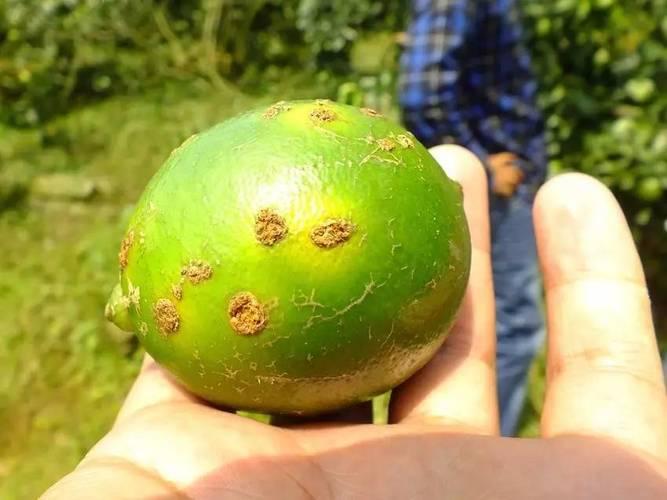
Plant: Citrus
Disease: citrus canker